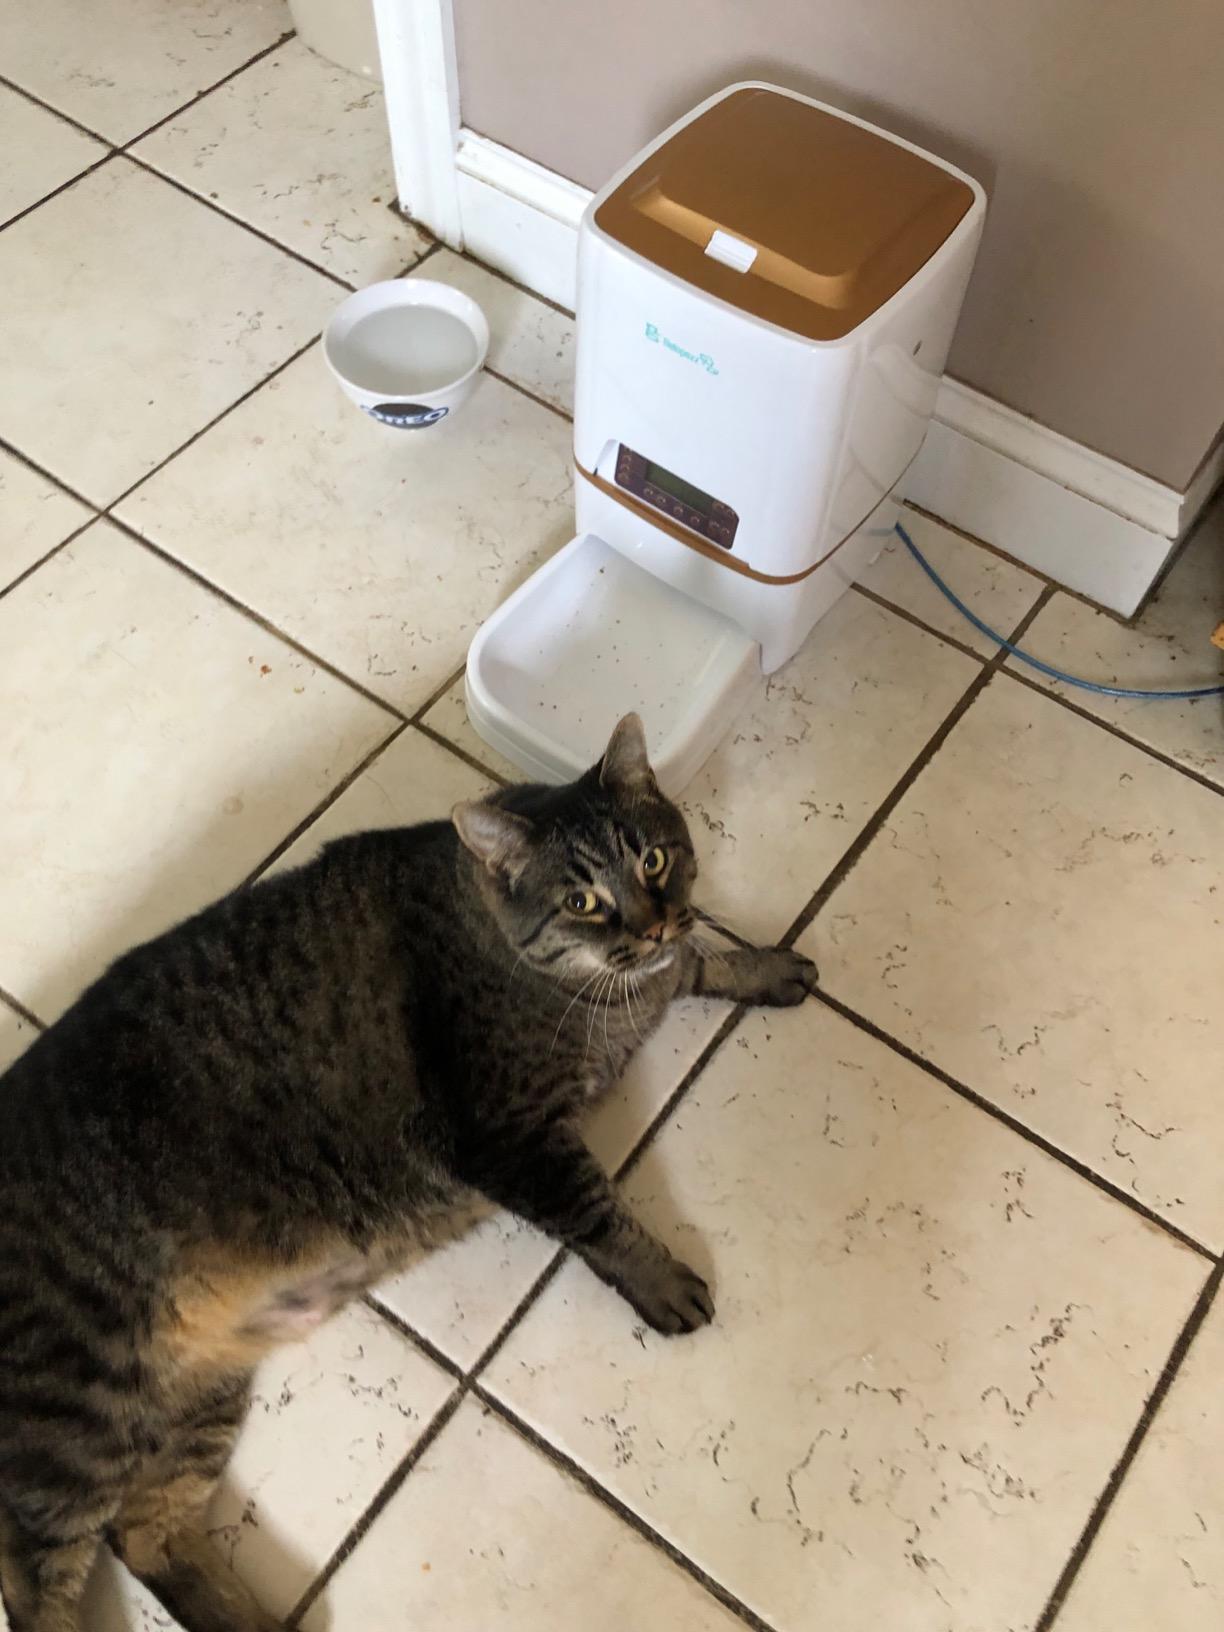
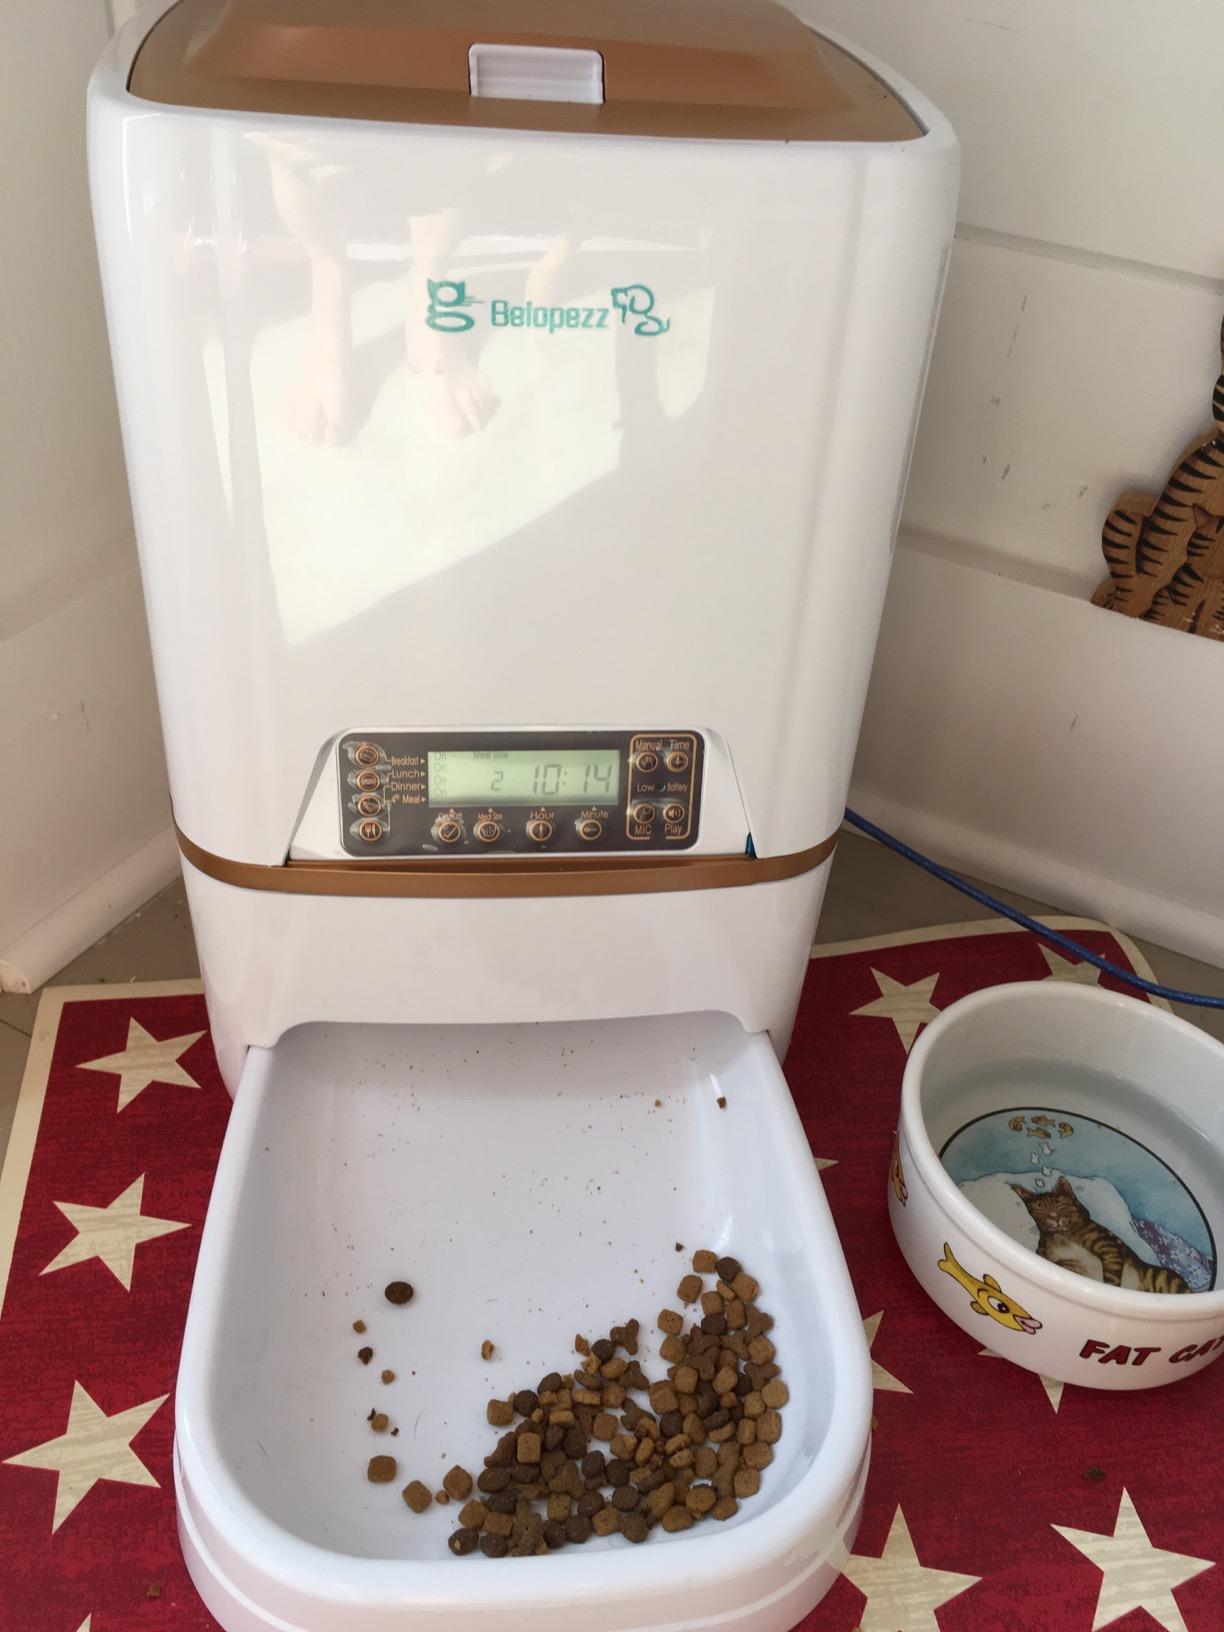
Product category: items_feeder
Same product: yes